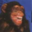
Label: chimpanzee